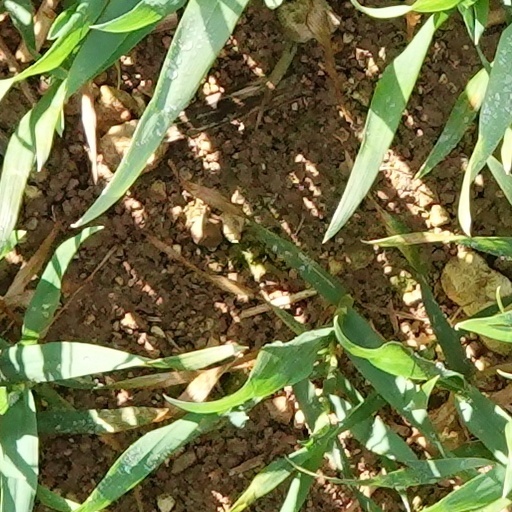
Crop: wheat